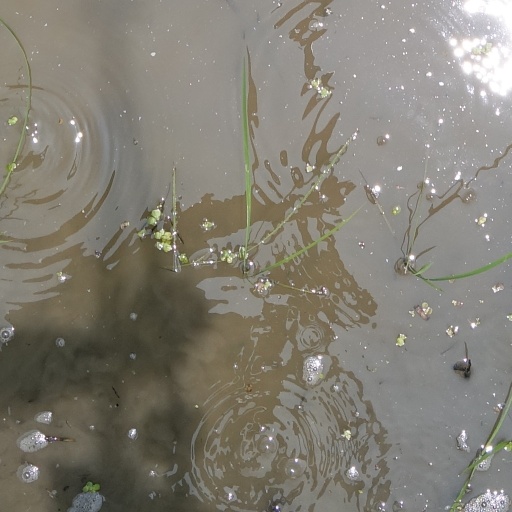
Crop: rice